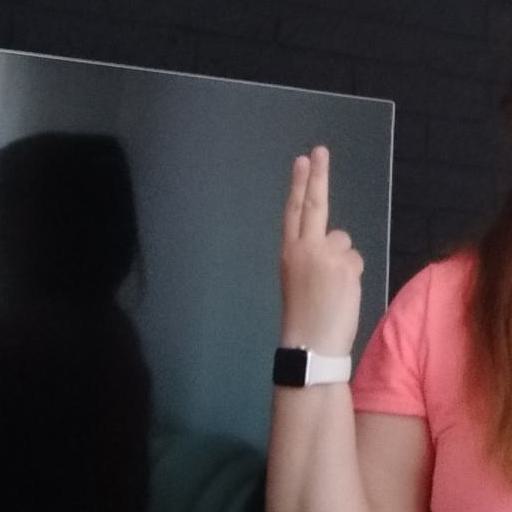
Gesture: two_up_inverted